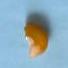
Maize quality: Bad